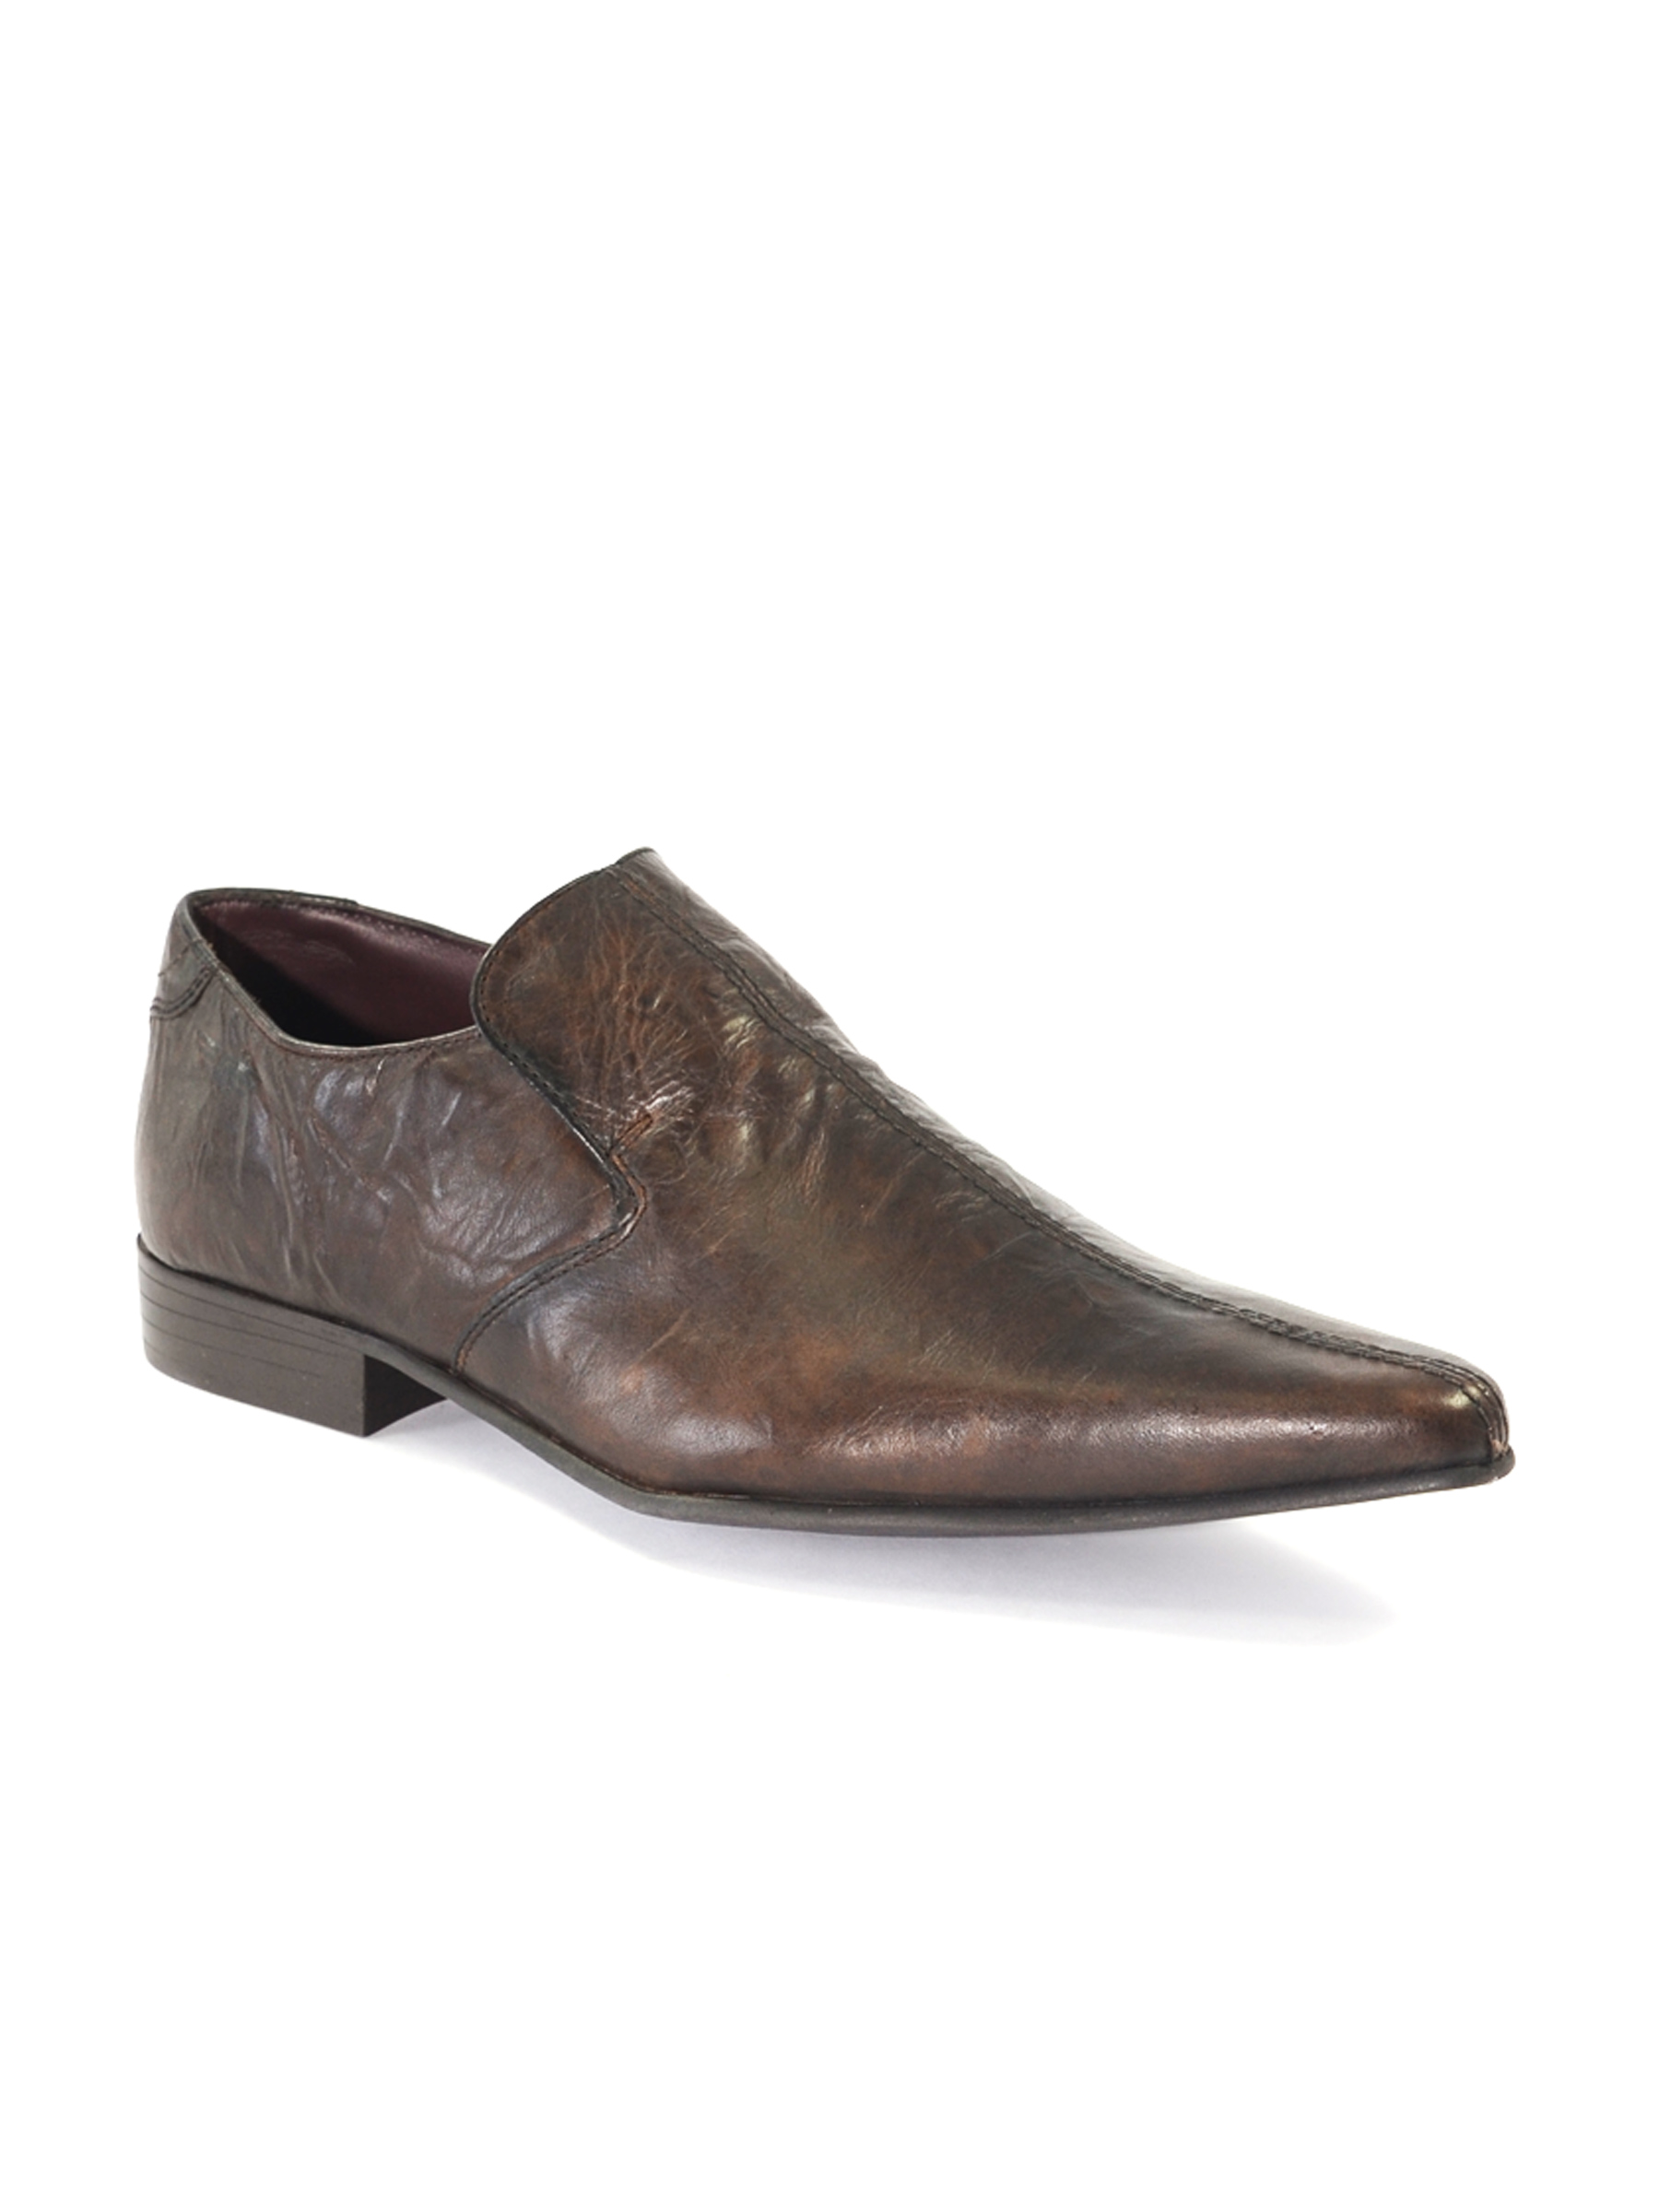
Red Tape Men Brown Shoes
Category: Footwear / Shoes / Formal Shoes
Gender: Men
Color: Brown
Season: Winter 2018
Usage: Formal